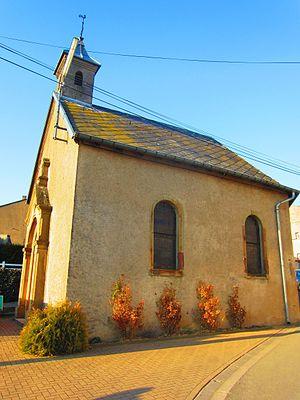
Chapelle Tunting Manderen
Manderen-Ritzing est une commune nouvelle française située dans le département de la Moselle, en région Grand Est. Elle résulte de la fusion — au 1ᵉʳ janvier 2019 — des communes de Manderen et Ritzing.
Tunting est une ancienne commune française du département de la Moselle, rattachée à celle de Manderen en 1830.
Manderen est une ancienne commune française située dans le département de la Moselle, en région Grand Est. Depuis le 1ᵉʳ janvier 2019, c'est une commune déléguée au sein de la commune nouvelle de Manderen-Ritzing.